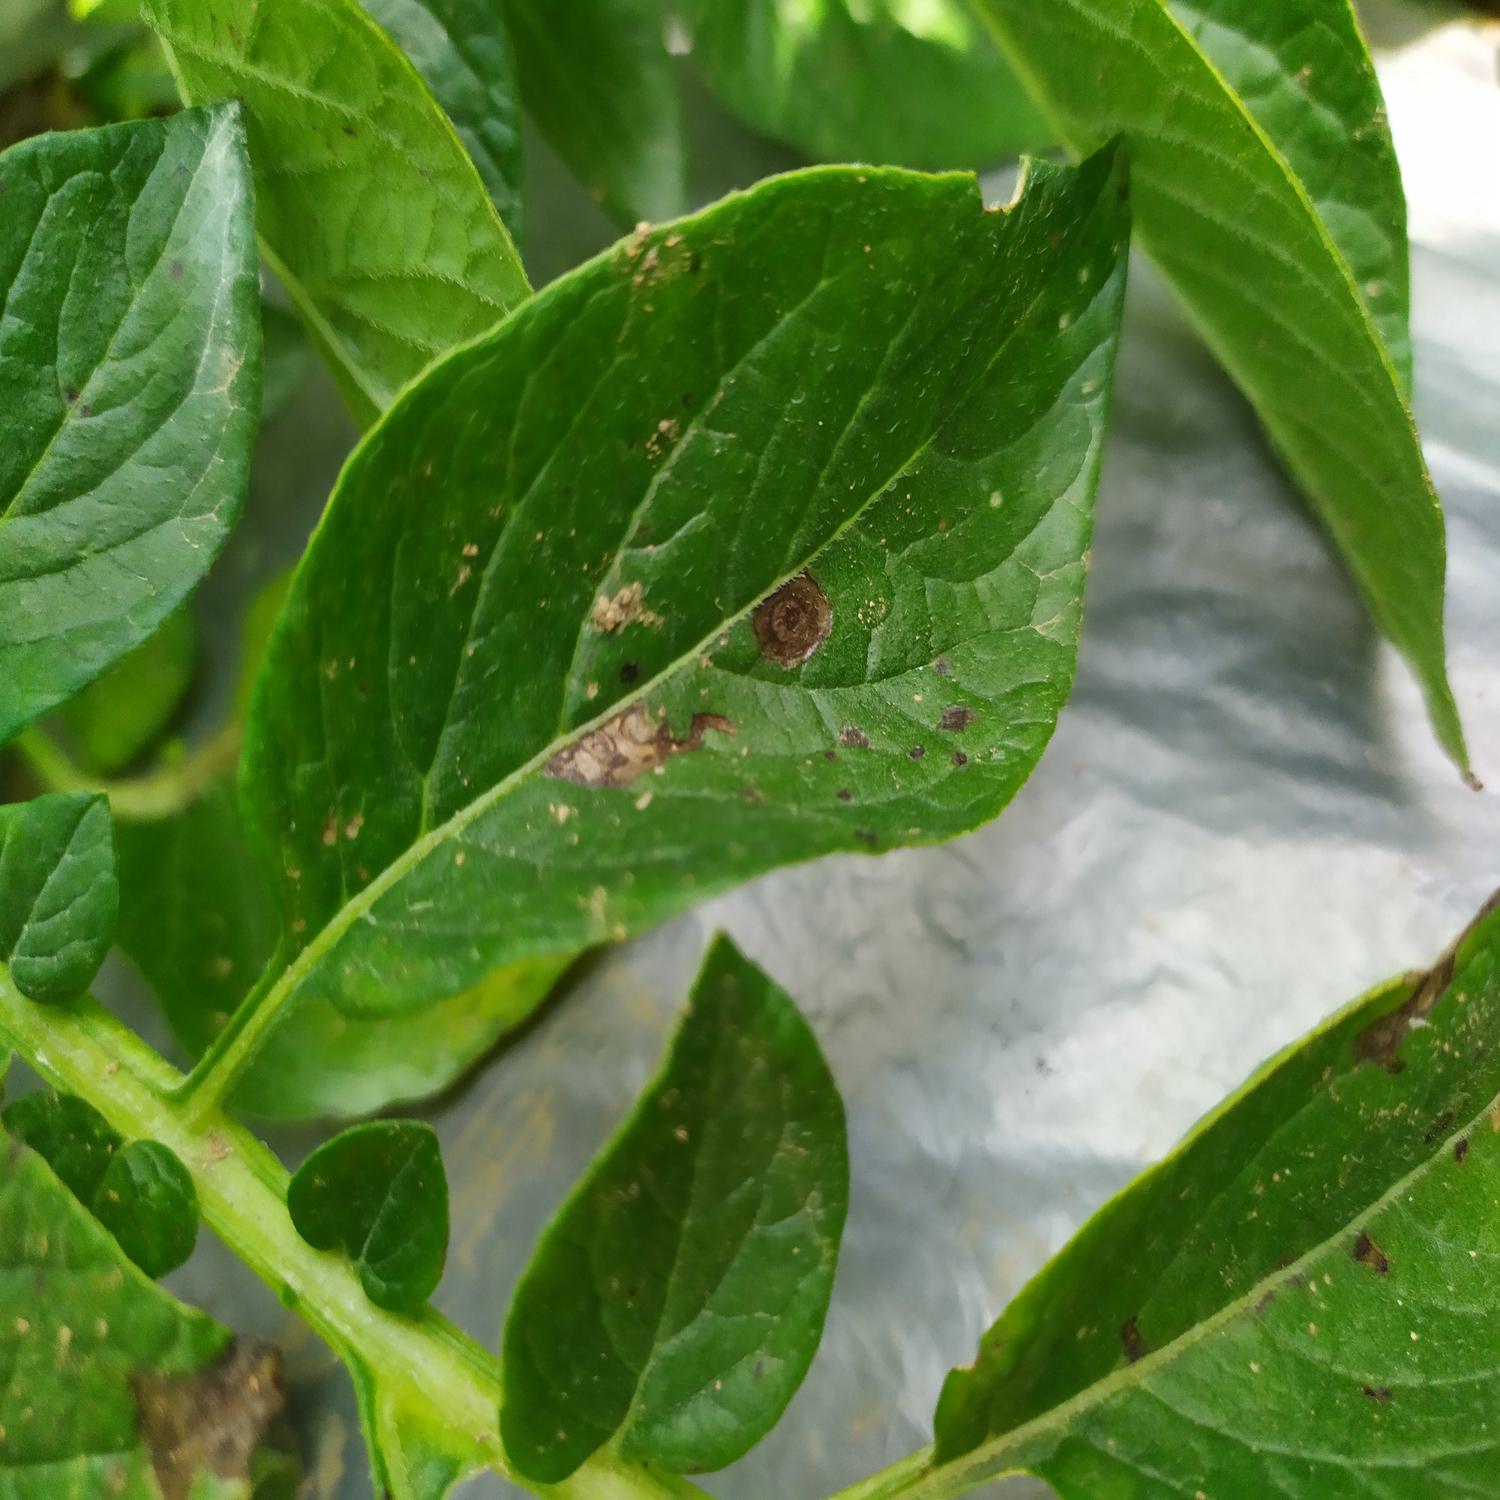
Label: Fungi